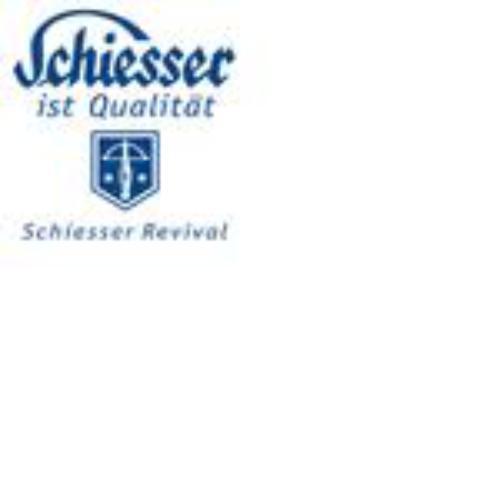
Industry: Clothes